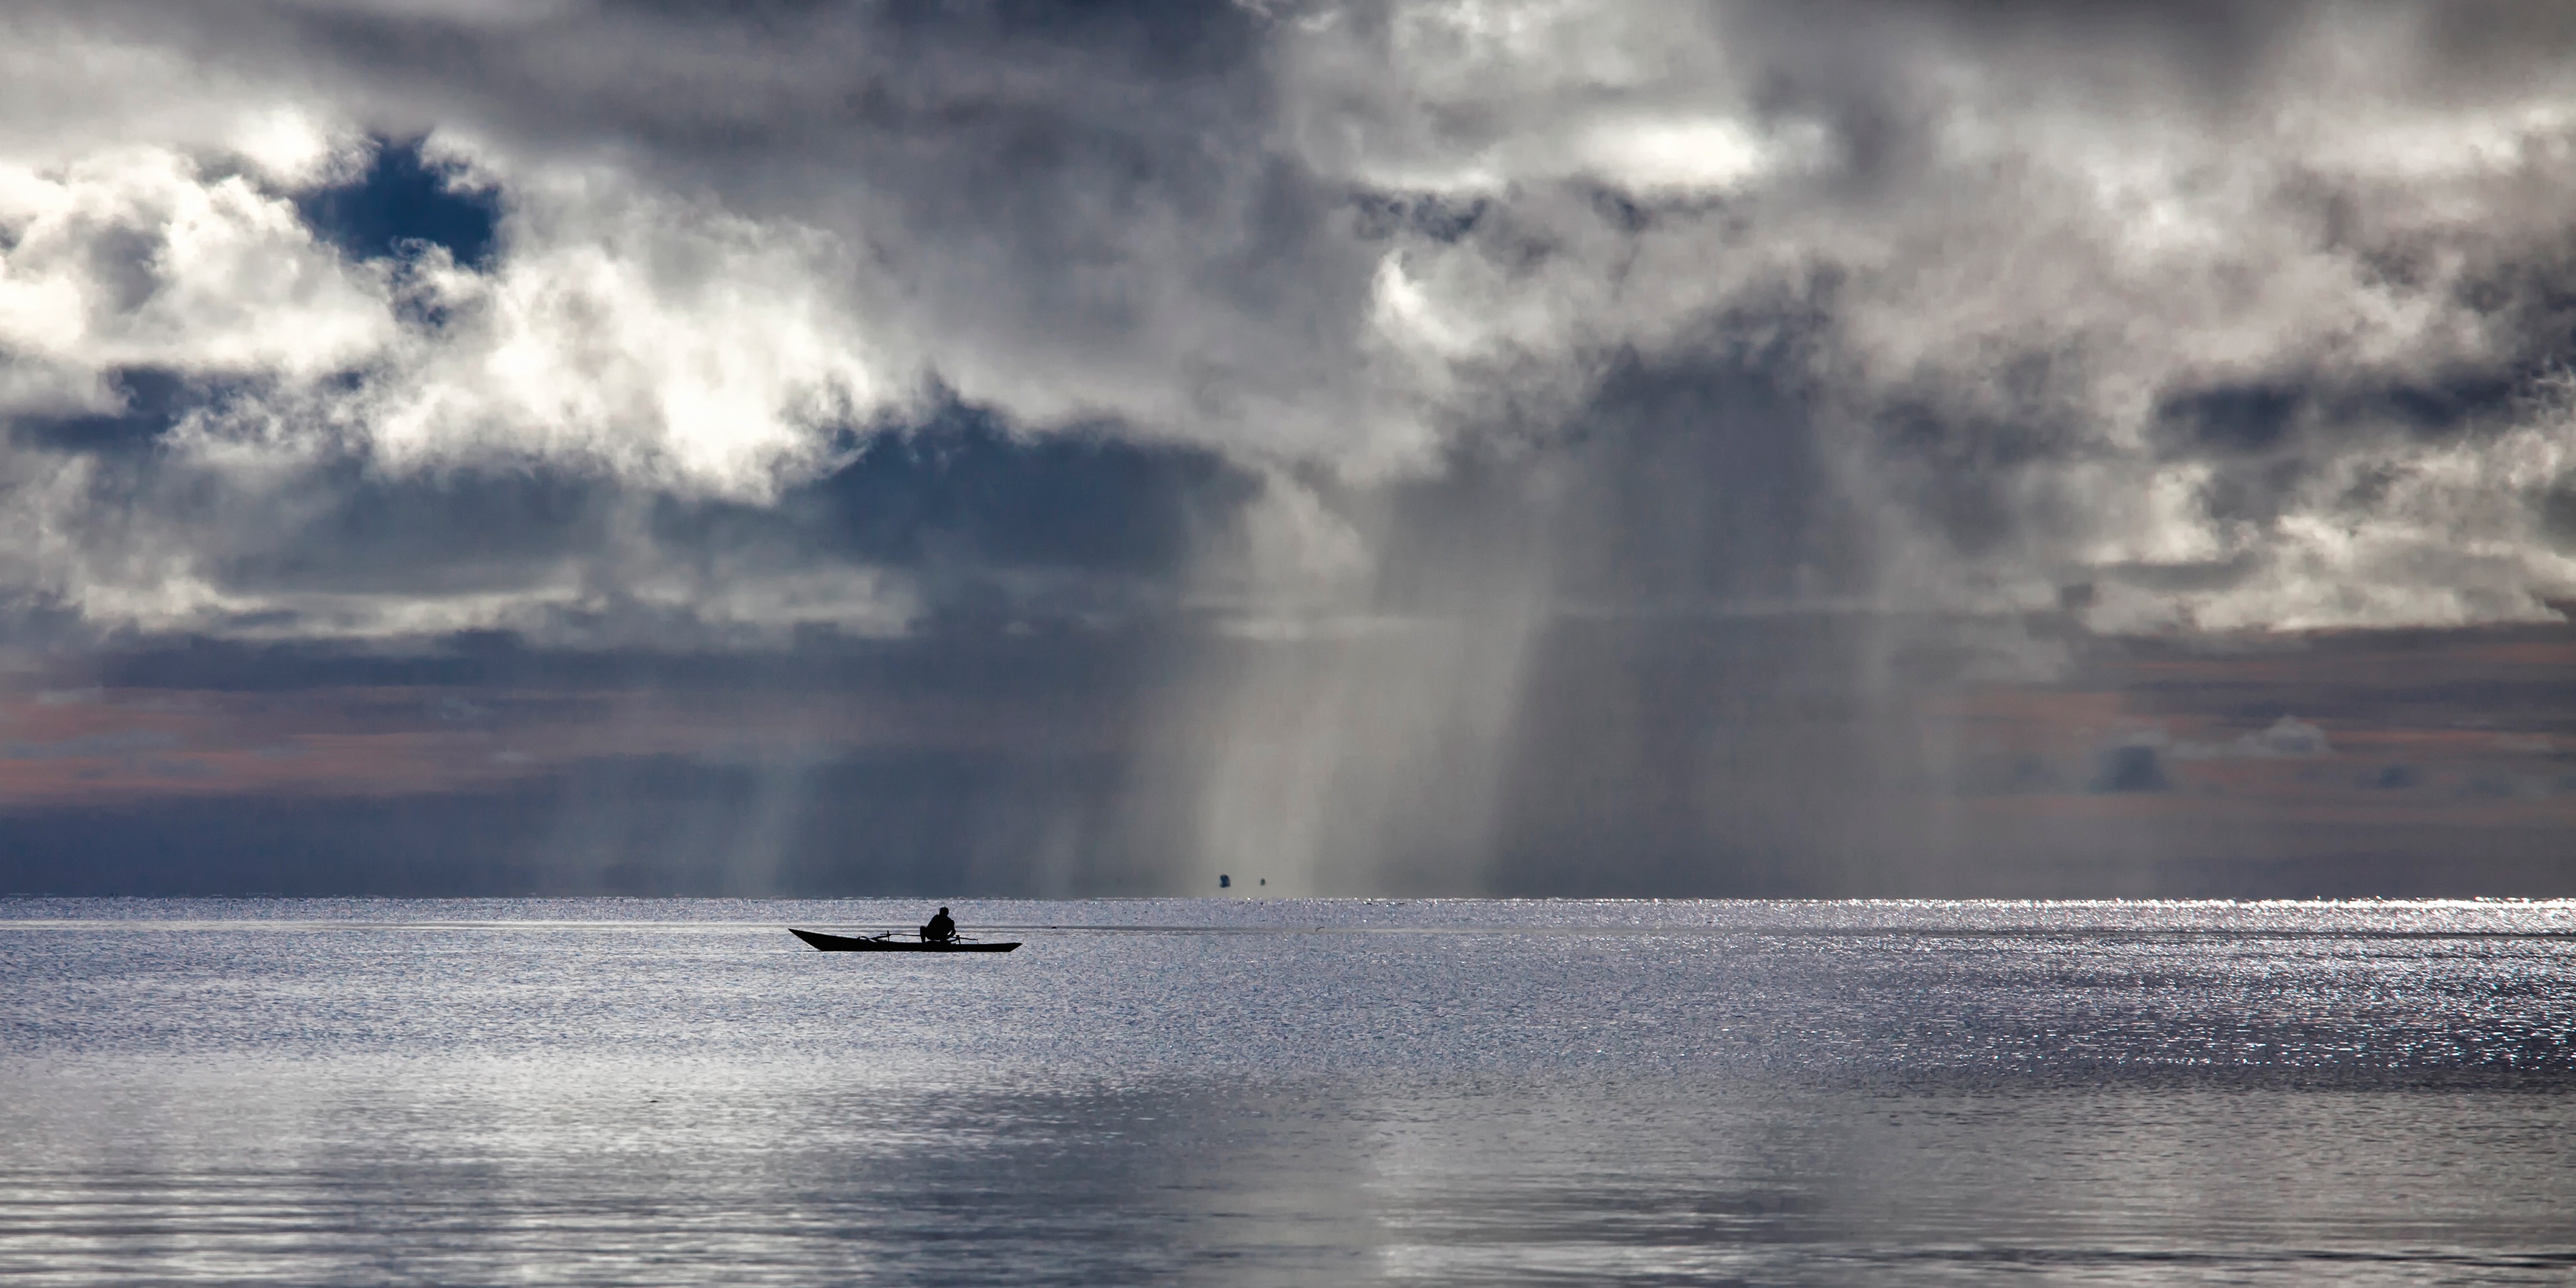
sea, coast, water, nature, ocean, horizon, cloud, sky, sunrise, mist, boat, sunlight, morning, shore, wave, lake, dawn, dusk, tranquility, reflection, body of water, indonesia, anxiety, meteorological phenomenon, atmospheric phenomenon, wind wave, halma hera sea